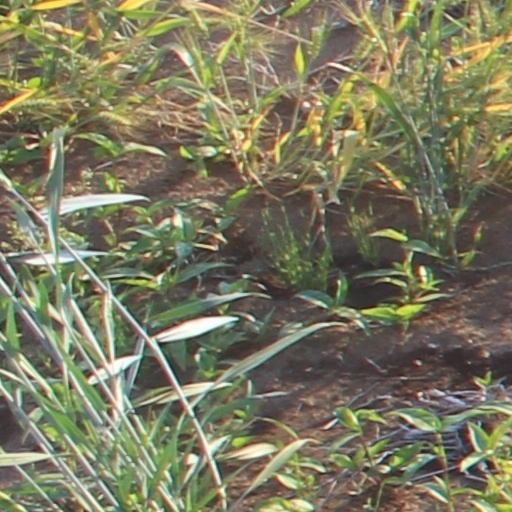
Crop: wheat